Fastrack (bus)

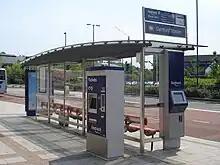
Fastrack Stop in Dartford

Construction work on the Fastrack network in Kent Thameside began on 23 September 2004. The network commenced operations on 26 March 2006 with the introduction of Fastrack B between Temple Hill and Gravesend.